Jagdalpur

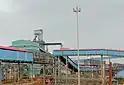

National Mineral Development Corporation (NMDC) built a steel plant in Nagarnar, located 16 km from Jagdalpur in Chhattisgarh state with an outlay of Rs 20000 crore.